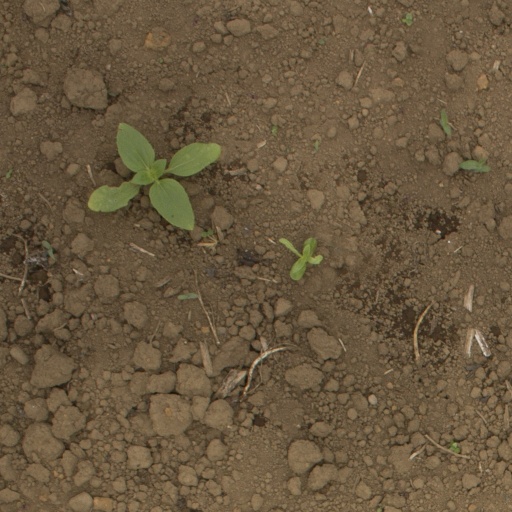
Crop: Jerusalem artichoke